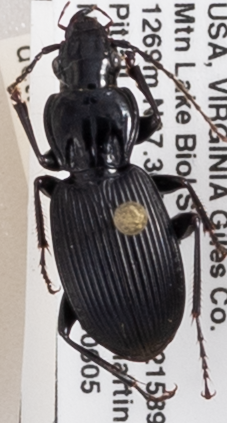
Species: Pterostichus lachrymosus
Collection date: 2018-06-05
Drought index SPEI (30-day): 0.552
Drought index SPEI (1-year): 0.47
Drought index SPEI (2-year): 0.63